Ahmedabad

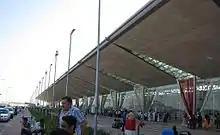
Sardar Vallabhbhai Patel International Airport, Ahmedabad

Three main literary institutions were established in Ahmedabad for the promotion of Gujarati literature: Gujarat Vidhya Sabha, Gujarati Sahitya Parishad and Gujarat Sahitya Sabha. Saptak School of Music festival is held in the first week of the new year. This event was inaugurated by Ravi Shankar.